Aleah Finnegan

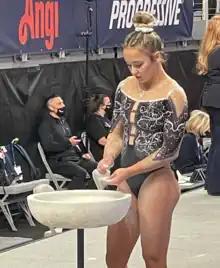
Finnegan at the 2021 U.S. National Championships

At the 2019 National Championships, Finnegan finished thirteenth in the all-around. She also placed fourth on vault, thirteenth on uneven bars, fifteenth on balance beam, and sixth on floor exercise. She was not named to the national team, but it was announced that she would receive an invite to the Worlds selection camp. Finnegan competed at the U.S. World Championship trials on only the balance beam, receiving a score of 13.200, finishing twelfth on the event. She was not named to the World Championship team after the trials.